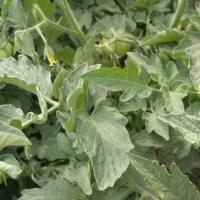
Crop: Tomato
Condition: healthy-leaf